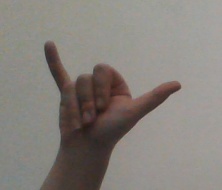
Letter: ya